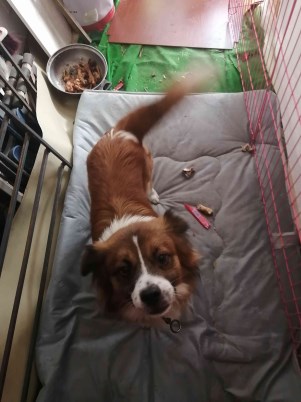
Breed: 3336-n000121-chinese_rural_dog